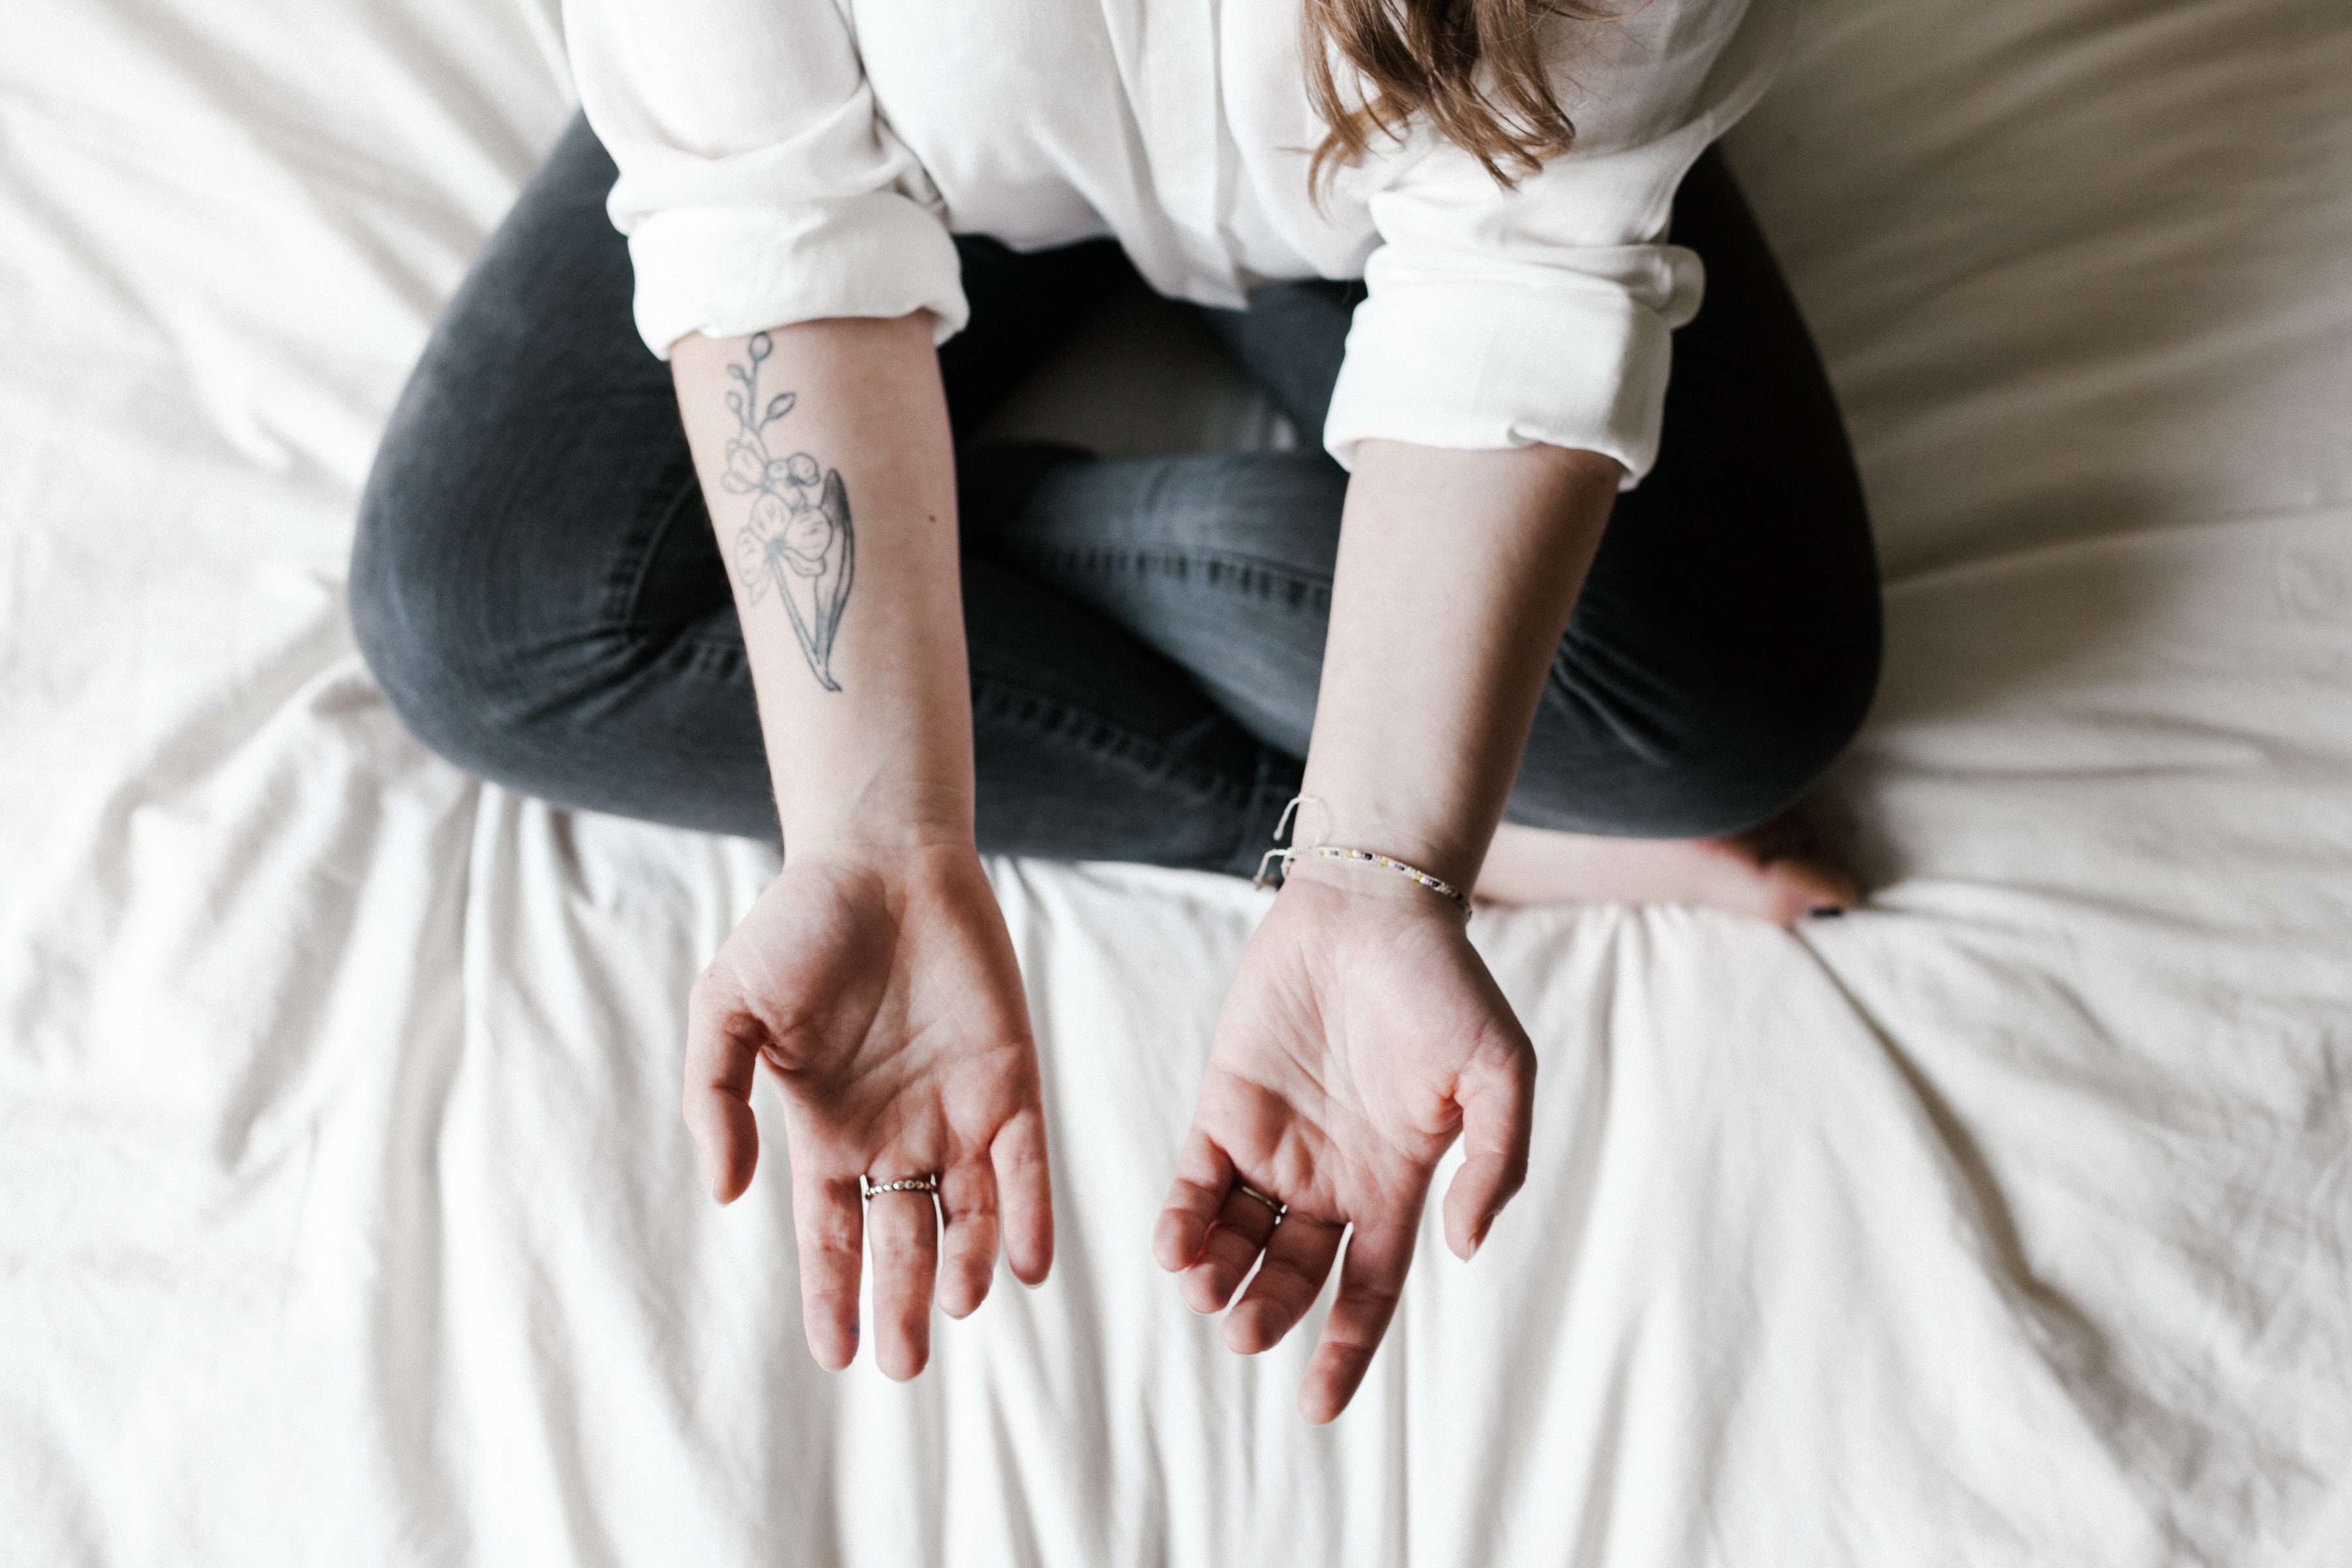
hand, girl, trunk, leg, finger, arm, holding hands, neck, photograph, joint